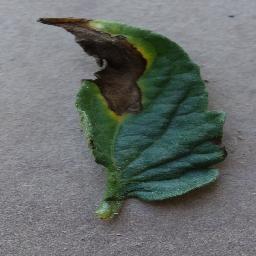
Label: Tomato___Early_blight